U.S. Route 40 in Delaware

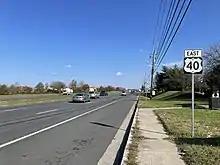
US 40 eastbound past Walther Road/Glendale Boulevard in Bear

At this point, US 40 heads northeast for a concurrency with US 13 on South Dupont Highway, an eight-lane divided highway. DE 9 Truck also runs concurrent with US 13/US 40 at this point. The road runs through commercial areas, coming to an intersection with DE 273 in Hares Corner. At this point, DE 9 Truck splits from US 13/US 40 by heading east along DE 273. Past this intersection, US 13/US 40 becomes North Dupont Highway and passes between Wilmington Airport to the northwest and businesses to the southeast as it runs along the western border of the city of New Castle for a short distance, reaching a partial cloverleaf interchange with the southern terminus of US 202 and DE 141 at the end of the airport property. Following this, the two routes narrow to six lanes, heading to the northwest of the Main Campus of Wilmington University and running through more commercial areas in Wilmington Manor. Along this stretch, the route gains an eastbound combined right turn, bus, and bicycle lane. The road loses the eastbound combined right turn, bus, and bicycle lane before passing over the Jack A. Markell Trail and reaching an interchange with I-295 in Farnhurst.